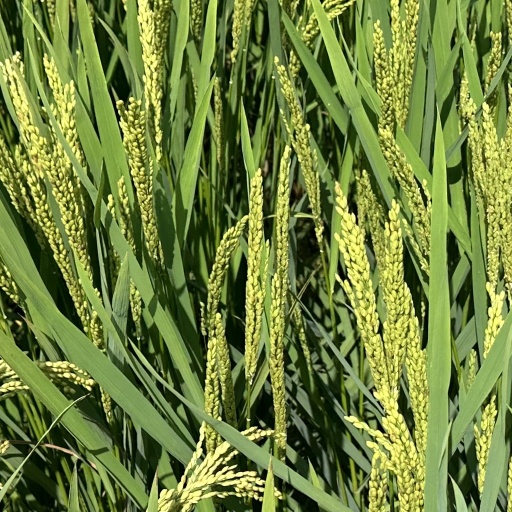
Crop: rice